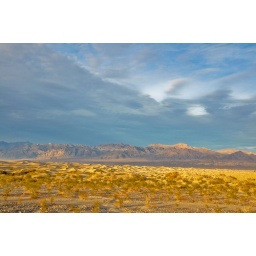
I stopped by the road side and take some sand dune shot from there.